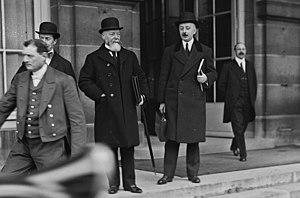
Paul Doumer, ministre des Finances français (au centre), au quai d'Orsay pour la conférence interalliée de Paris.
Joseph Athanase Doumer, dit Paul Doumer, né le 22 mars 1857 à Aurillac et mort assassiné le 7 mai 1932 à Paris, est un homme d'État français. Il est président de la République du 13 juin 1931 au 7 mai 1932.